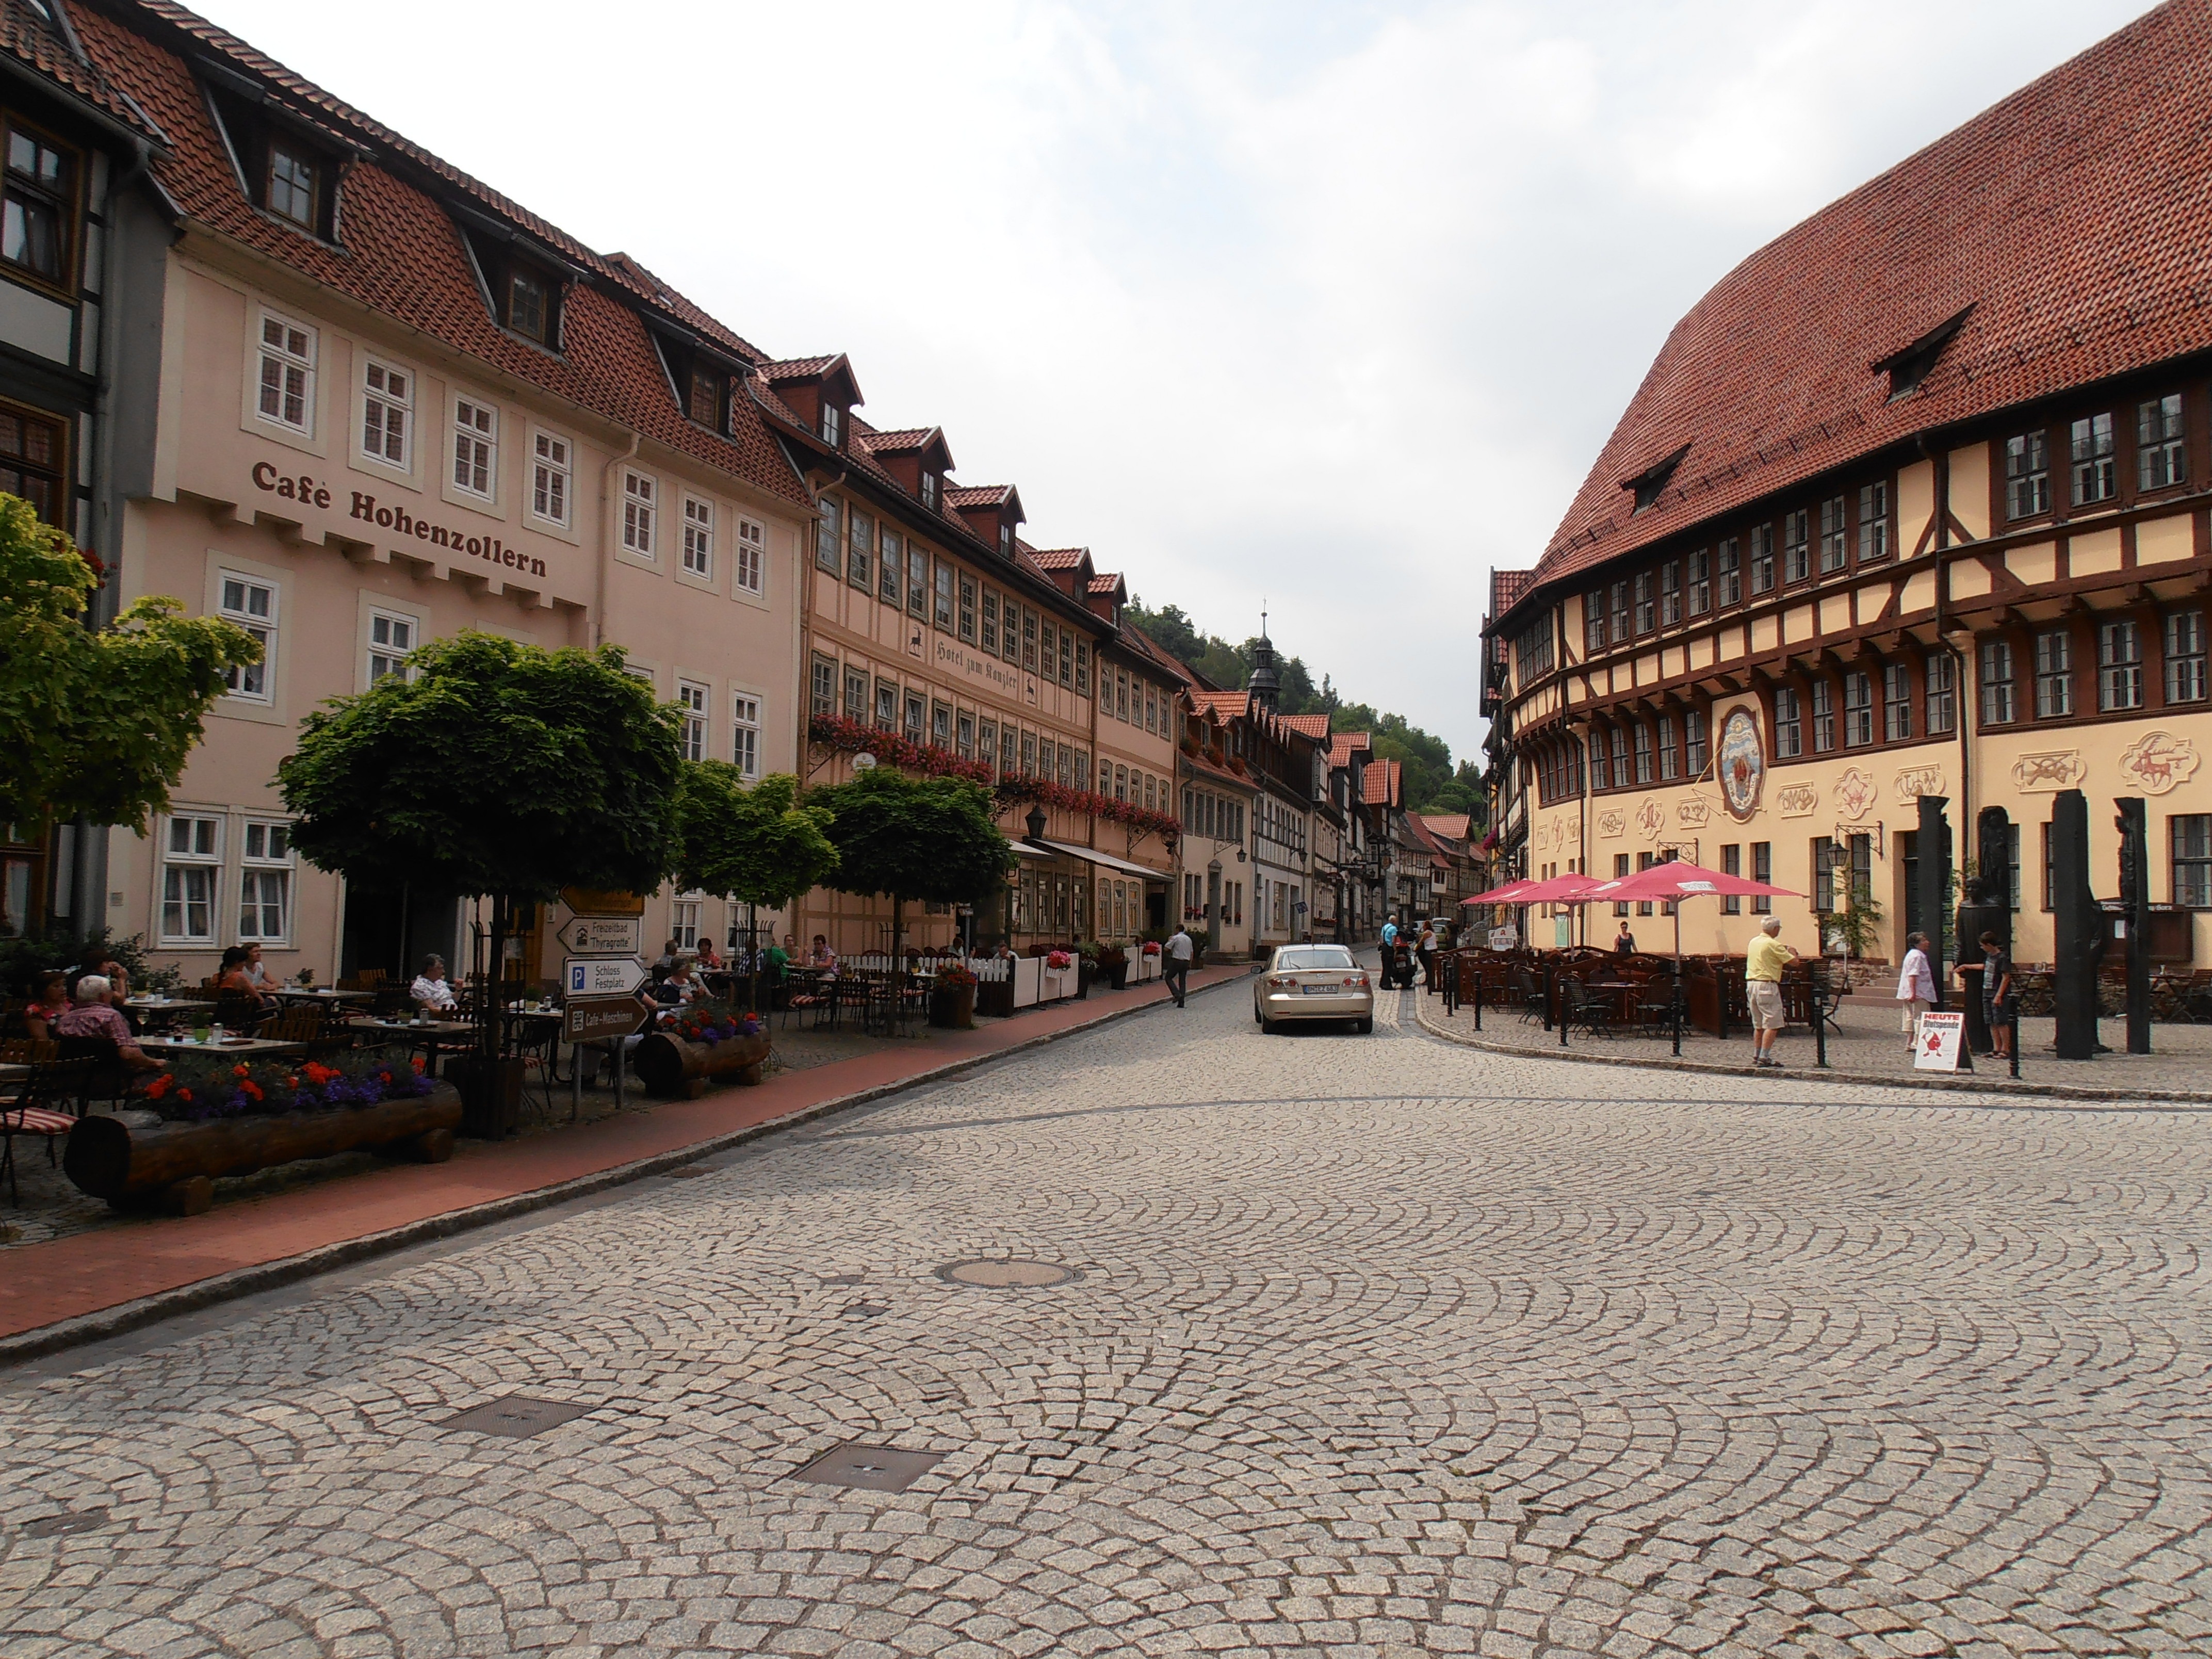
architecture, road, street, town, city, cityscape, downtown, travel, village, plaza, old town, town square, neighbourhood, paved, stollberg, urban area, residential area, human settlement